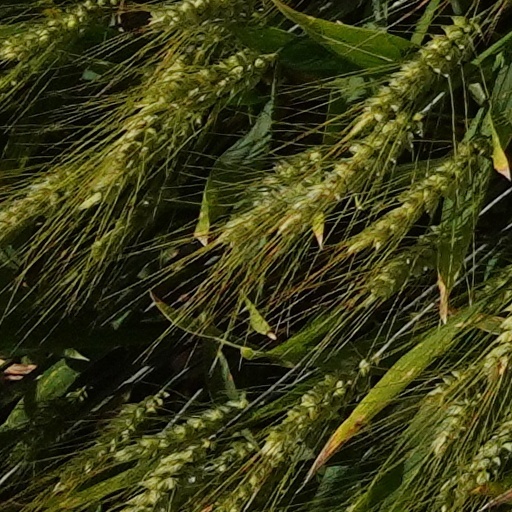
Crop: wheat